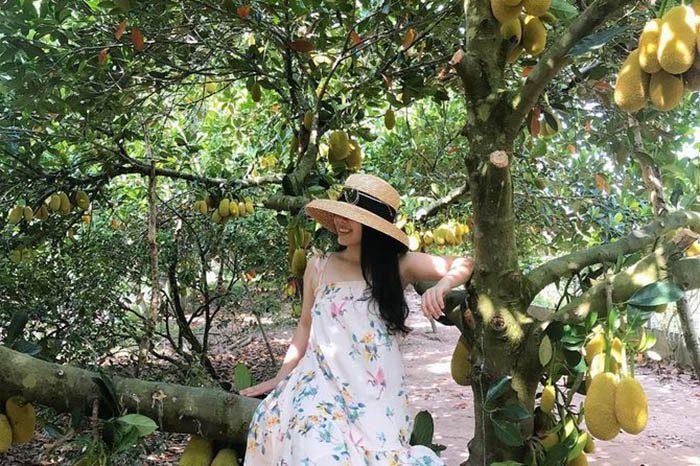
có một cô gái đang dựa tay vào một cây mít